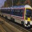
Label: train